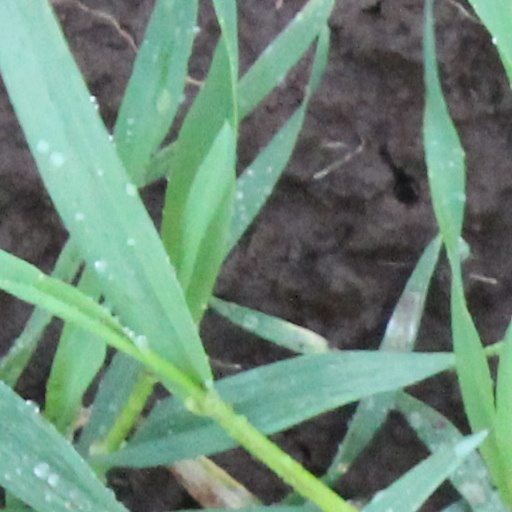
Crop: wheat